History of the Staten Island Railway

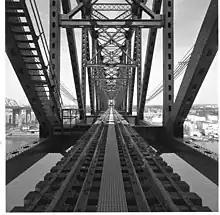
A view of the Arthur Kill Lift Bridge built in 1958.

When it opened, the Arthur Kill Bridge was the largest drawbridge ever constructed; it cost $450,000 and was constructed without fatalities. The bridge consisted of five pieces of masonry, the center one being midstream with the draw resting on it. The bridge's drawspan was , the fixed spans were , and there were clear waterways of on either side of the draw, making the bridge wide. The bridge was above the low water mark. Construction of the draw needed 656 tons of iron, and 85 tons were needed for each of the approaches. Trains were planned to start running on the bridge by September 1, but because the approaches were not finished, this was delayed until January 1, 1890, when the first train from St. George to Cranford Junction crossed the bridge. Because the land for the approaches was low and swampy, of elevated structure was built; on Staten Island and in New Jersey. The North Shore Branch was opened to freight traffic on March 1, 1890. On July 1, 1890, all of the B&O's freight traffic started using the line. Freight service began running through from Baltimore to St. George, running via the Reading Railroad and the Central Railroad of New Jersey between Park Junction in Philadelphia and Cranford Junction in New Jersey.